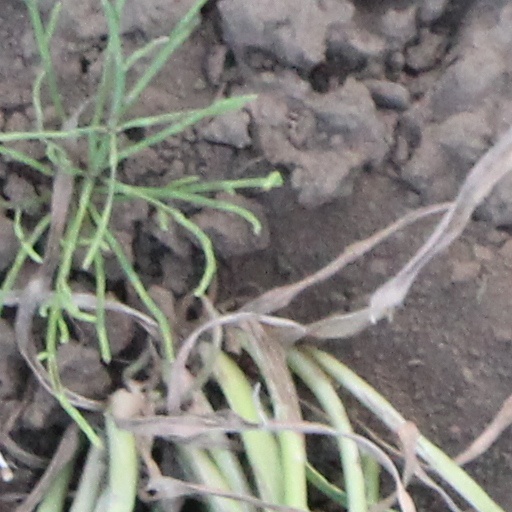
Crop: wheat